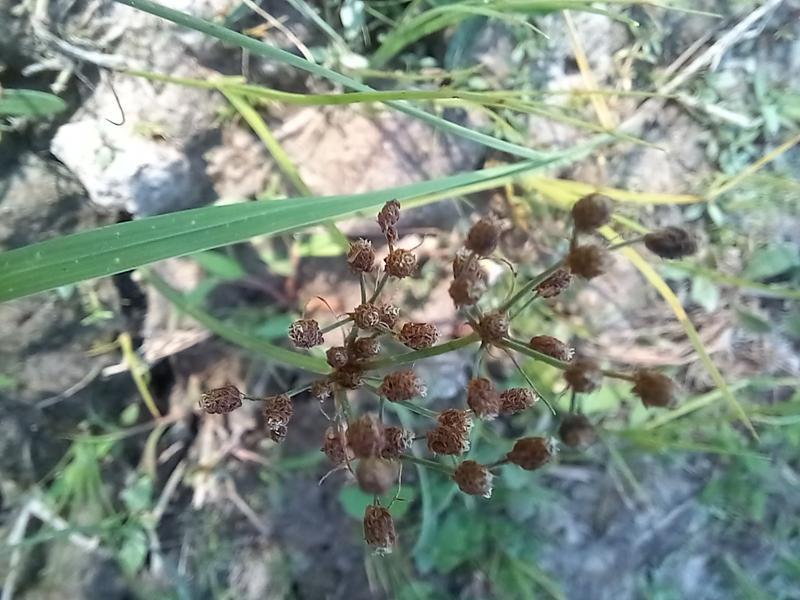
Weed species: Fimbristylis littoralis